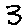
Label: 3